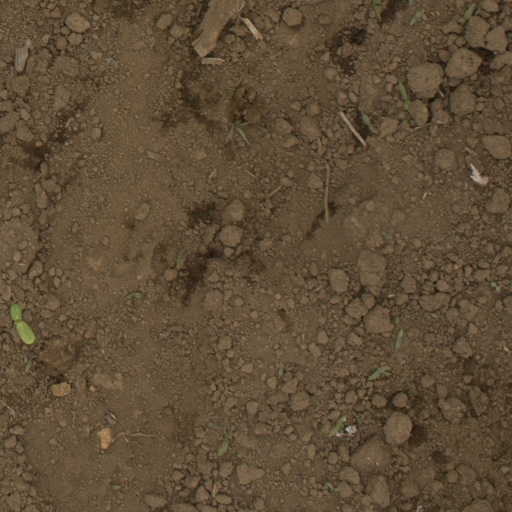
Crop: Jerusalem artichoke